Actinoptilum

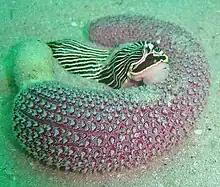
Pierre's armina feeding on an uprooted "A. molle", Windmill beach offshore reef

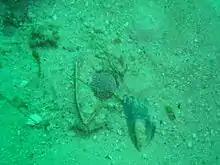
Purple sea pen deeply buried in sand

Predated on by Pierre's armina. The short peduncle is easily uprooted and specimens may be found lying loose on the sand after rough weather. They are also sometimes found almost entirely buried in the sand. It may exhibit bioluminescence when agitated.